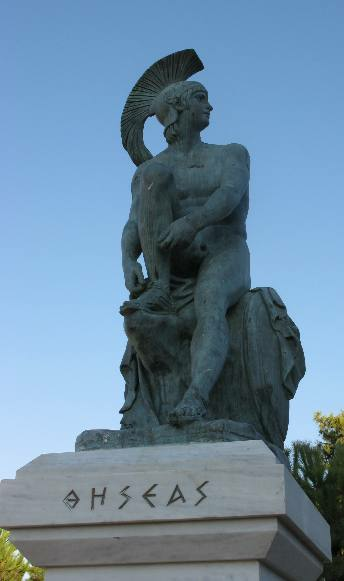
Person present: No